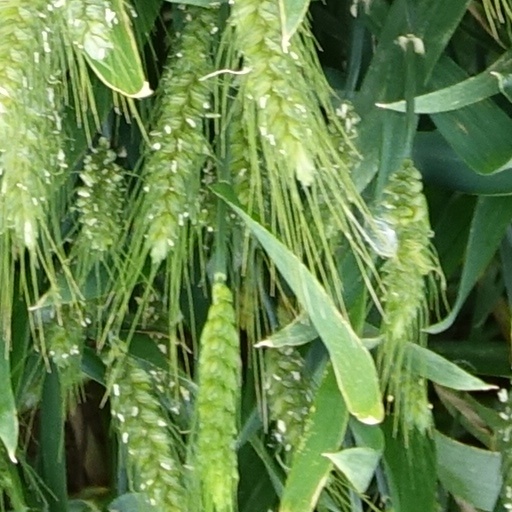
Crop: wheat